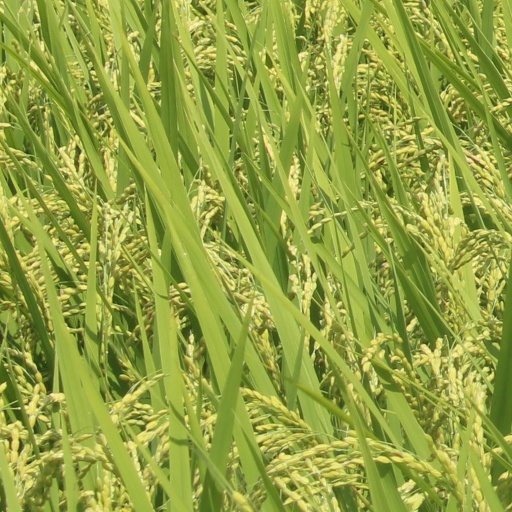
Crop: rice